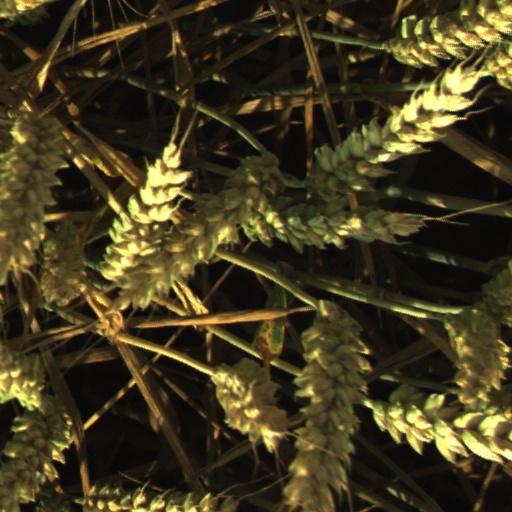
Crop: wheat